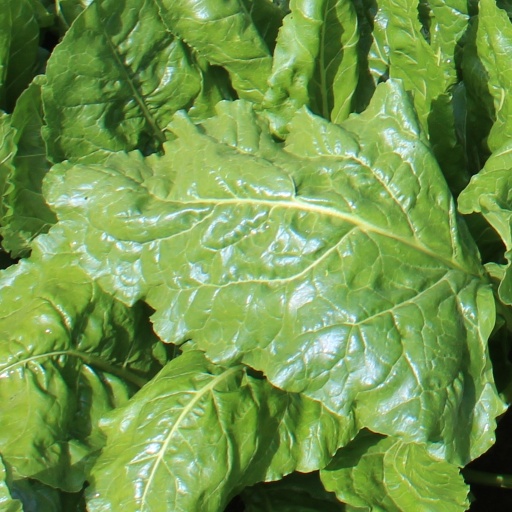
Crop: sugar beet